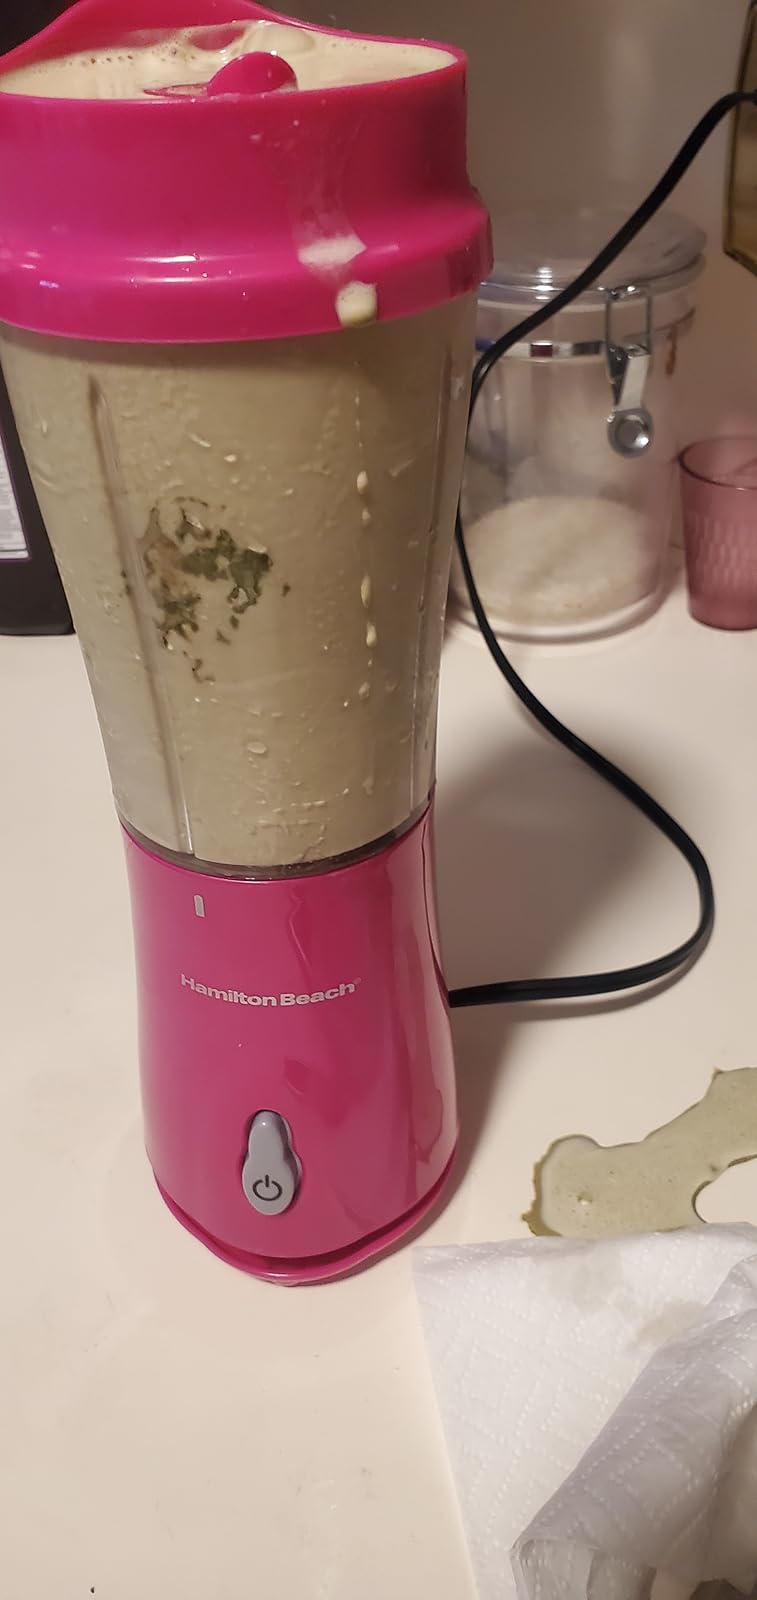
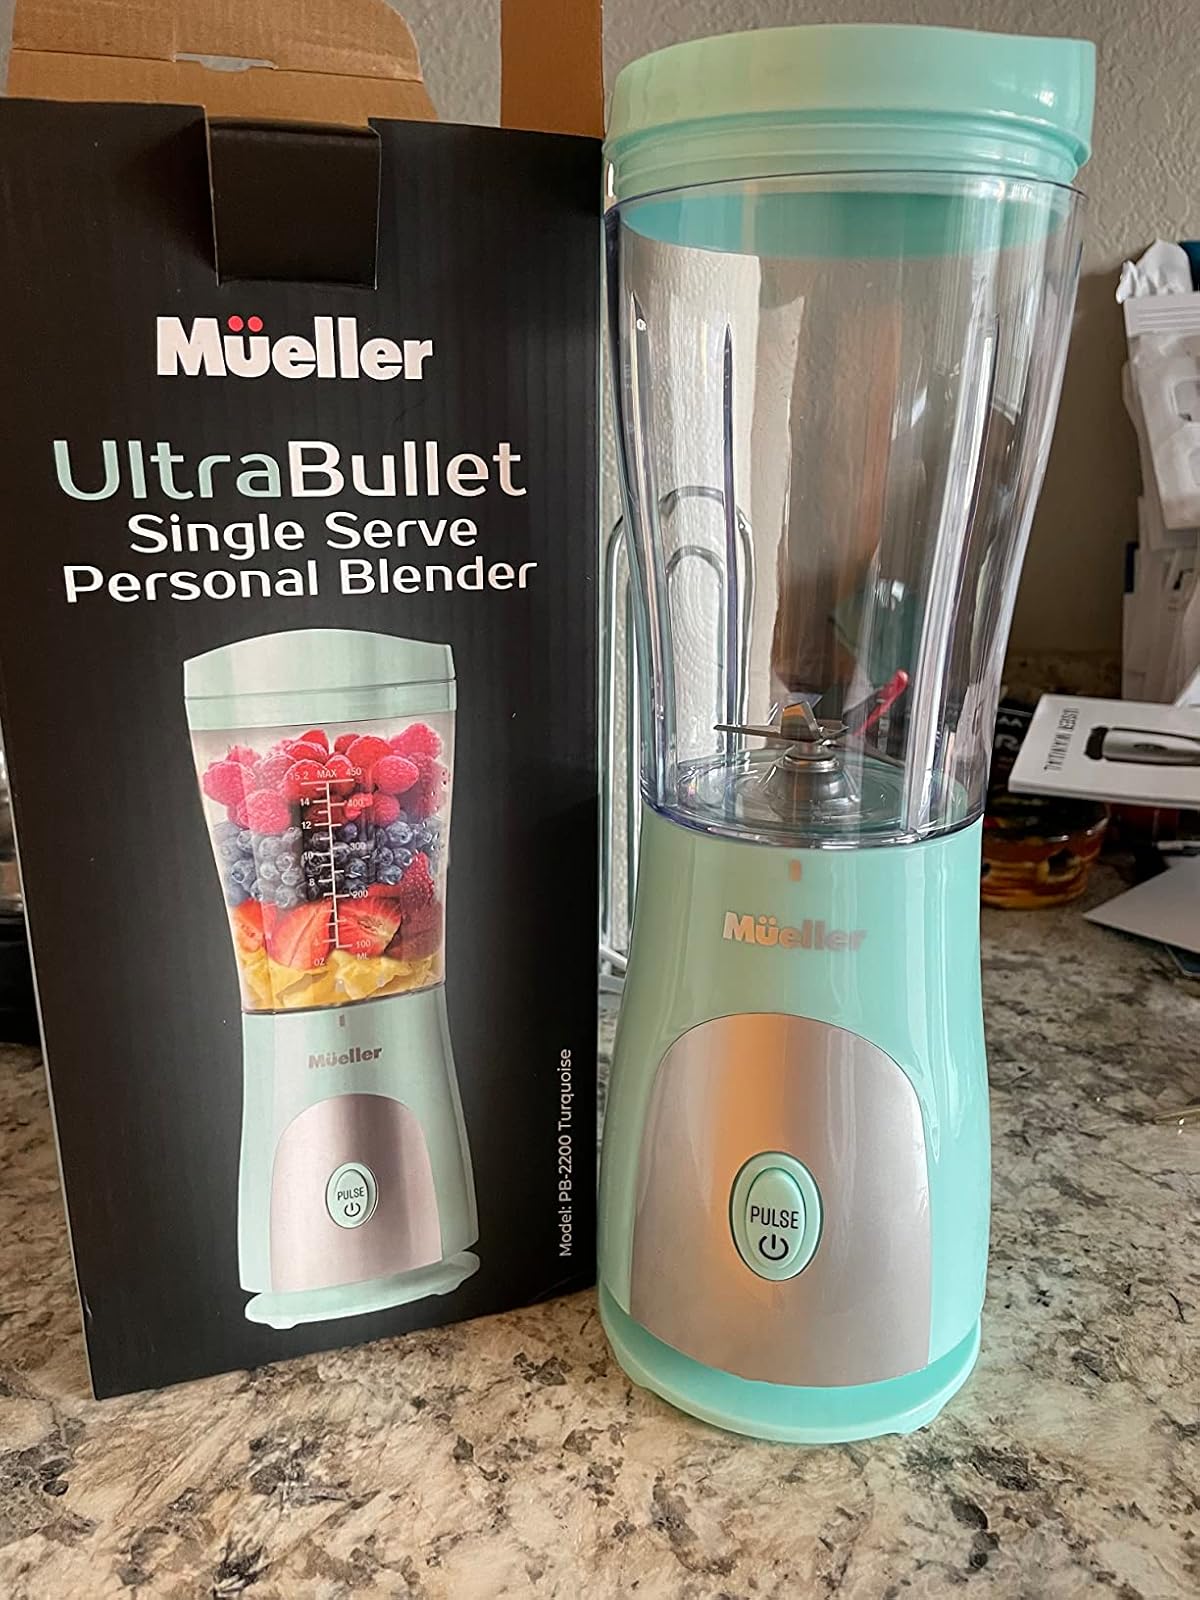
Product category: items_blender
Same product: no